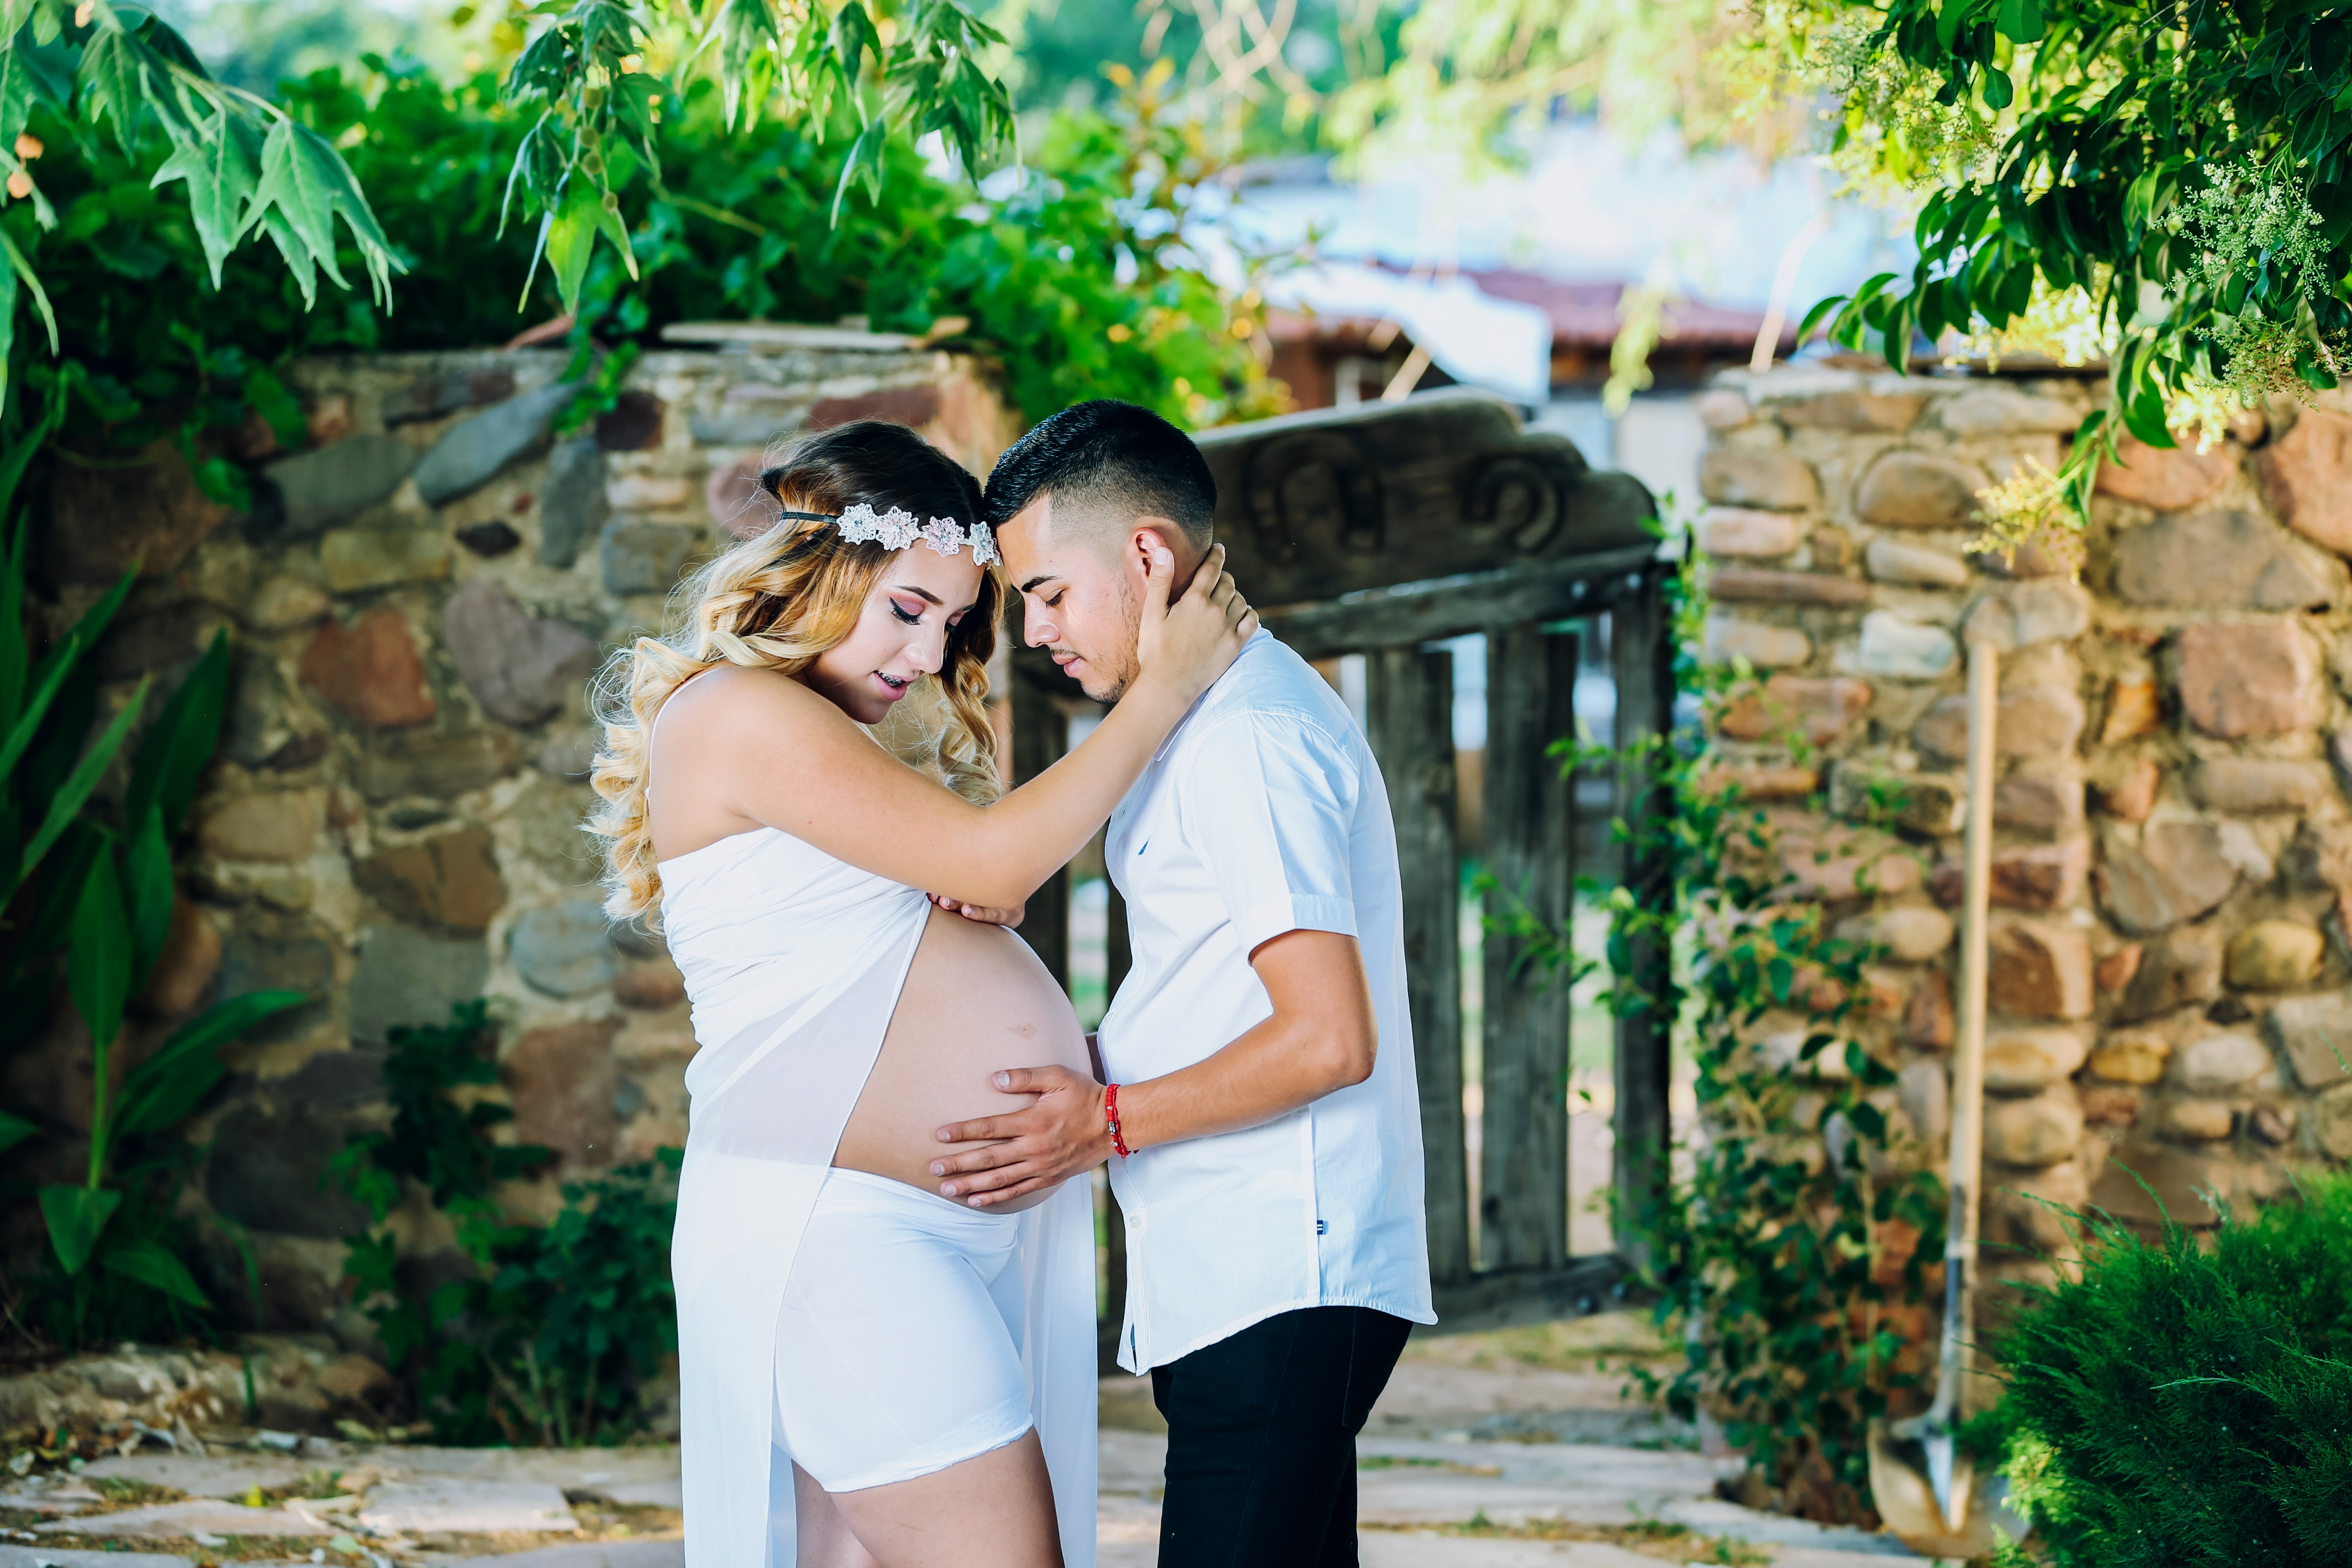
photograph, honeymoon, yellow, ceremony, romance, photography, love, botany, bride, wedding, interaction, dress, wedding dress, event, vacation, happy, bridal clothing, photographer, leisure, photo shoot, garden, marriage, backyard, engagement, gesture, anniversary